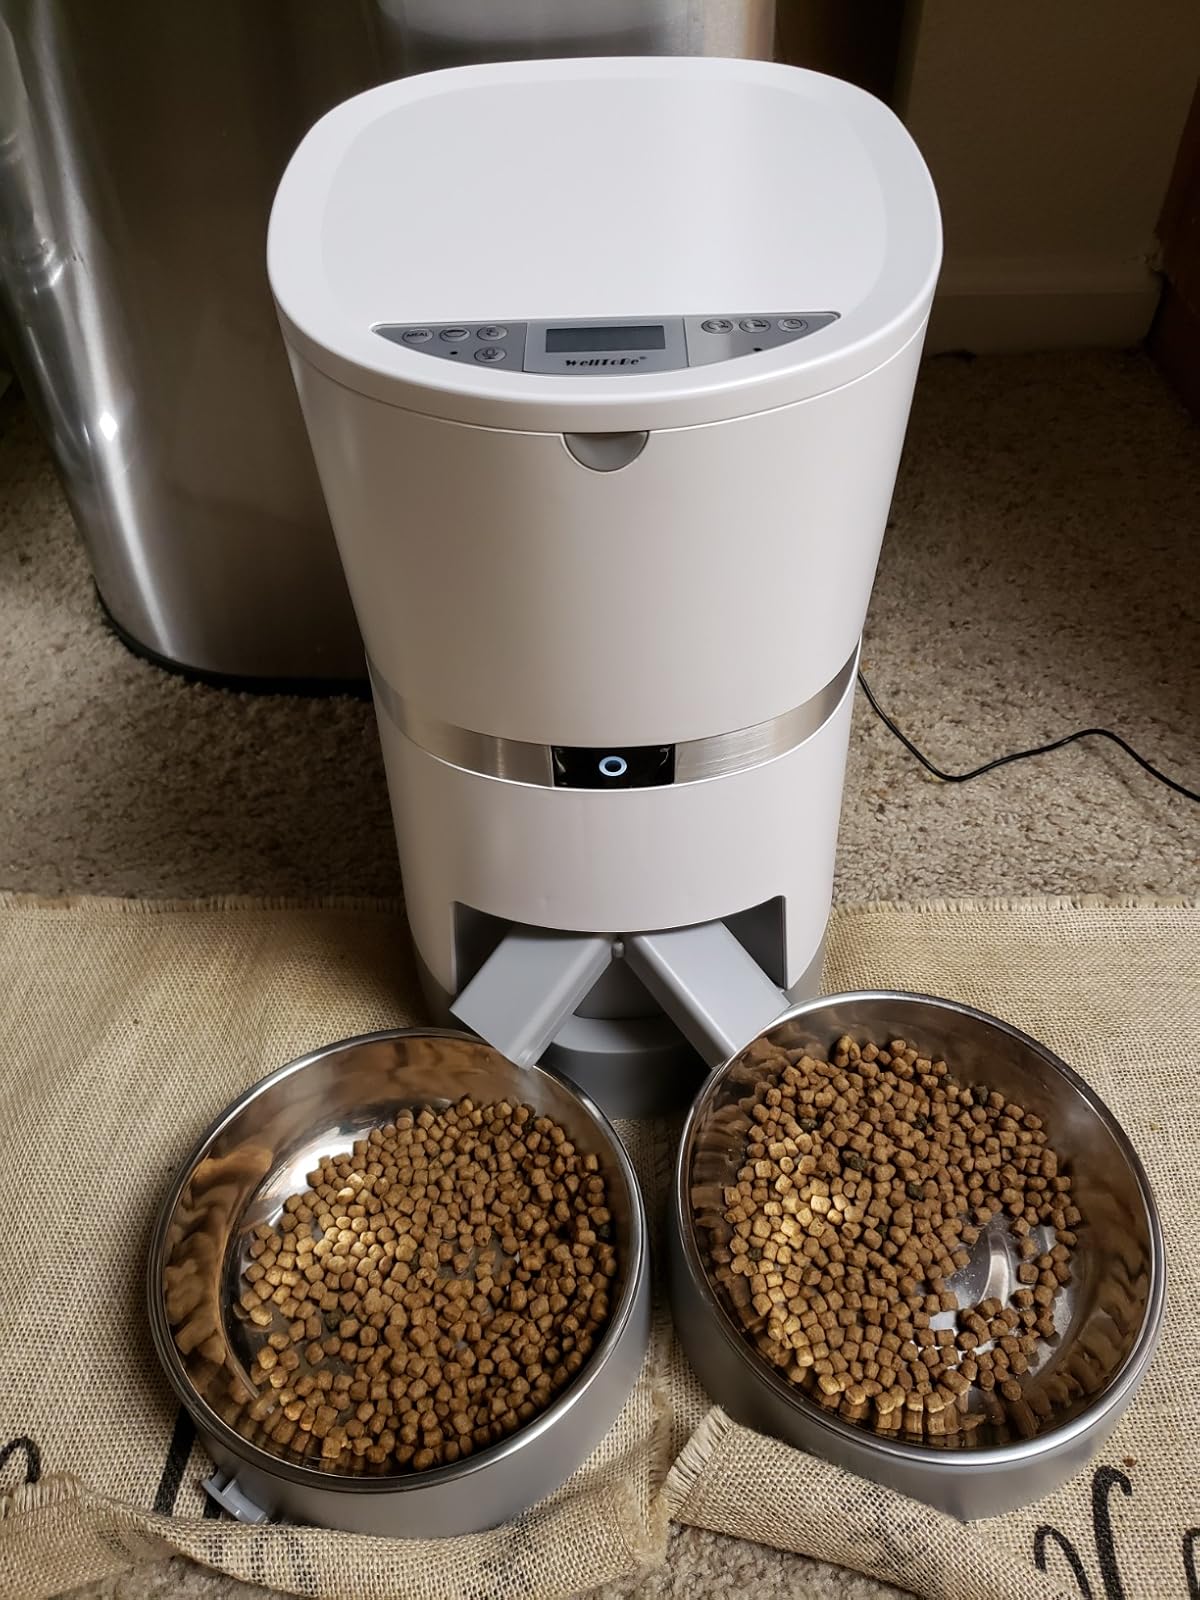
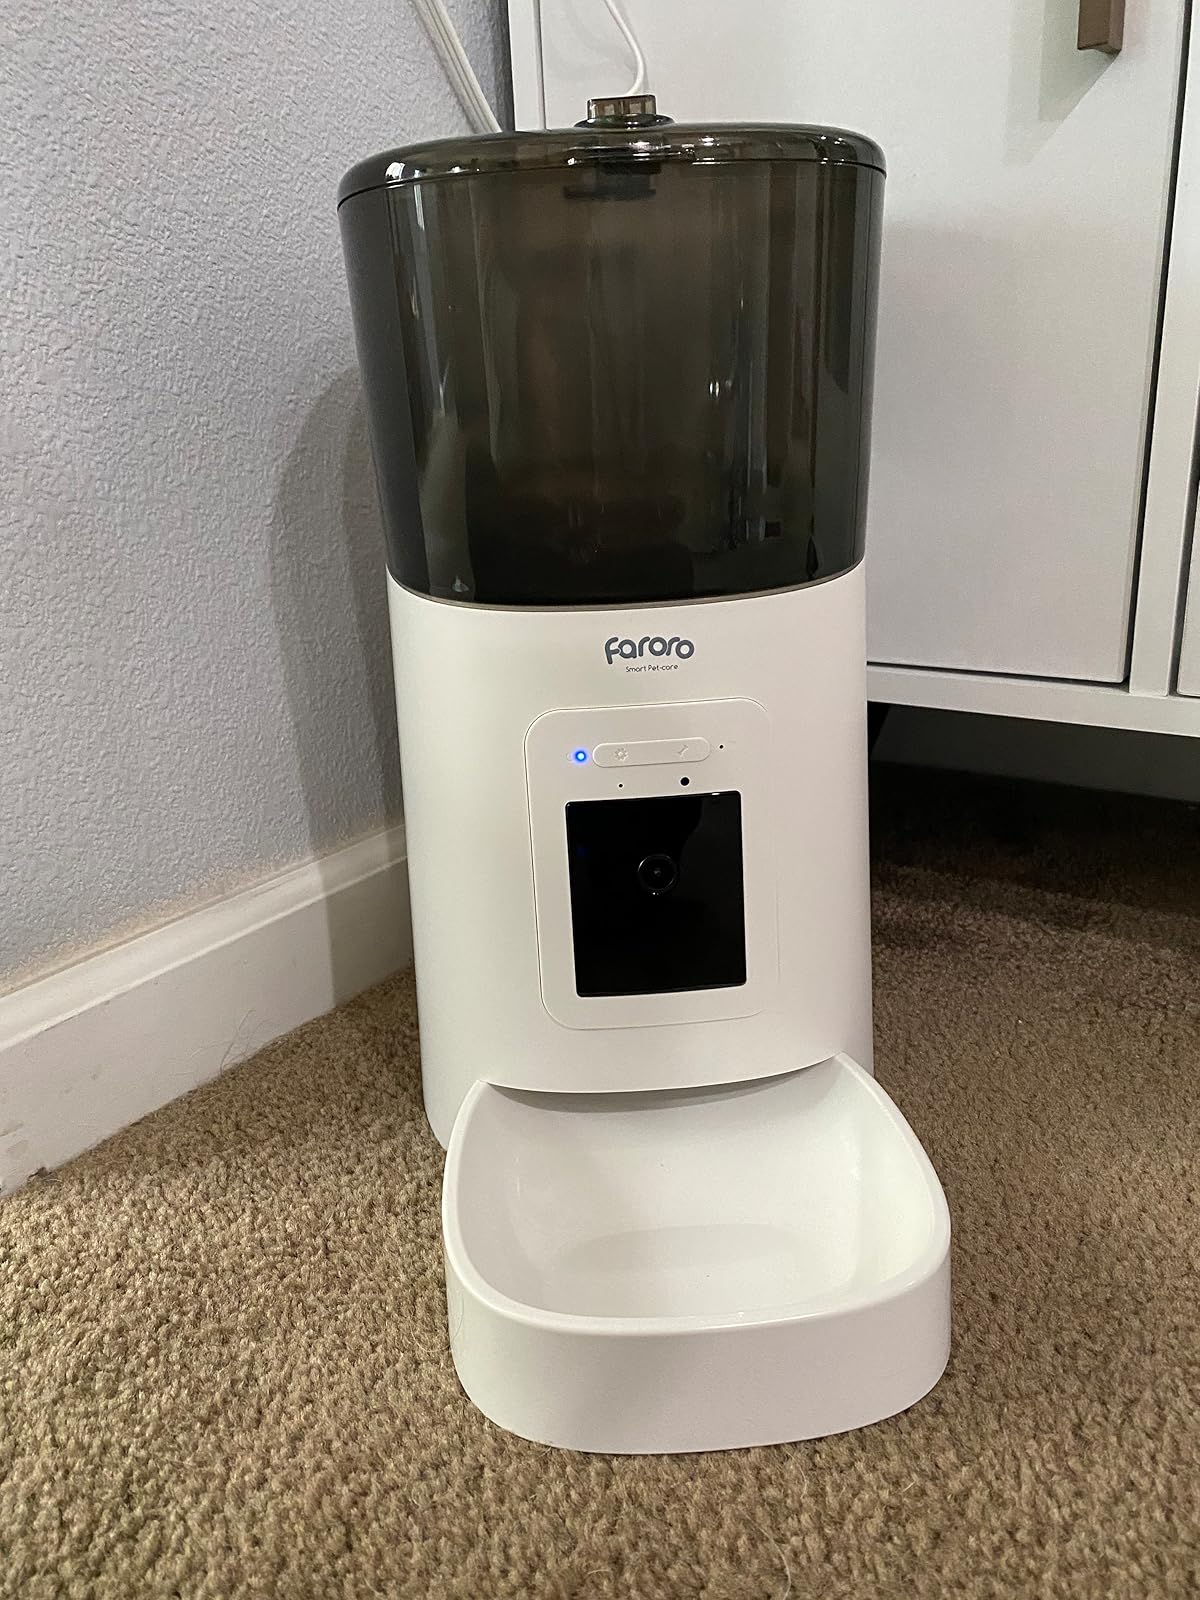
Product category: items_feeder
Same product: no